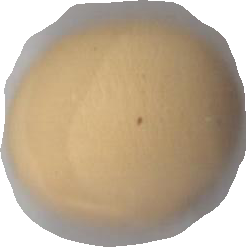
Variety: Dega